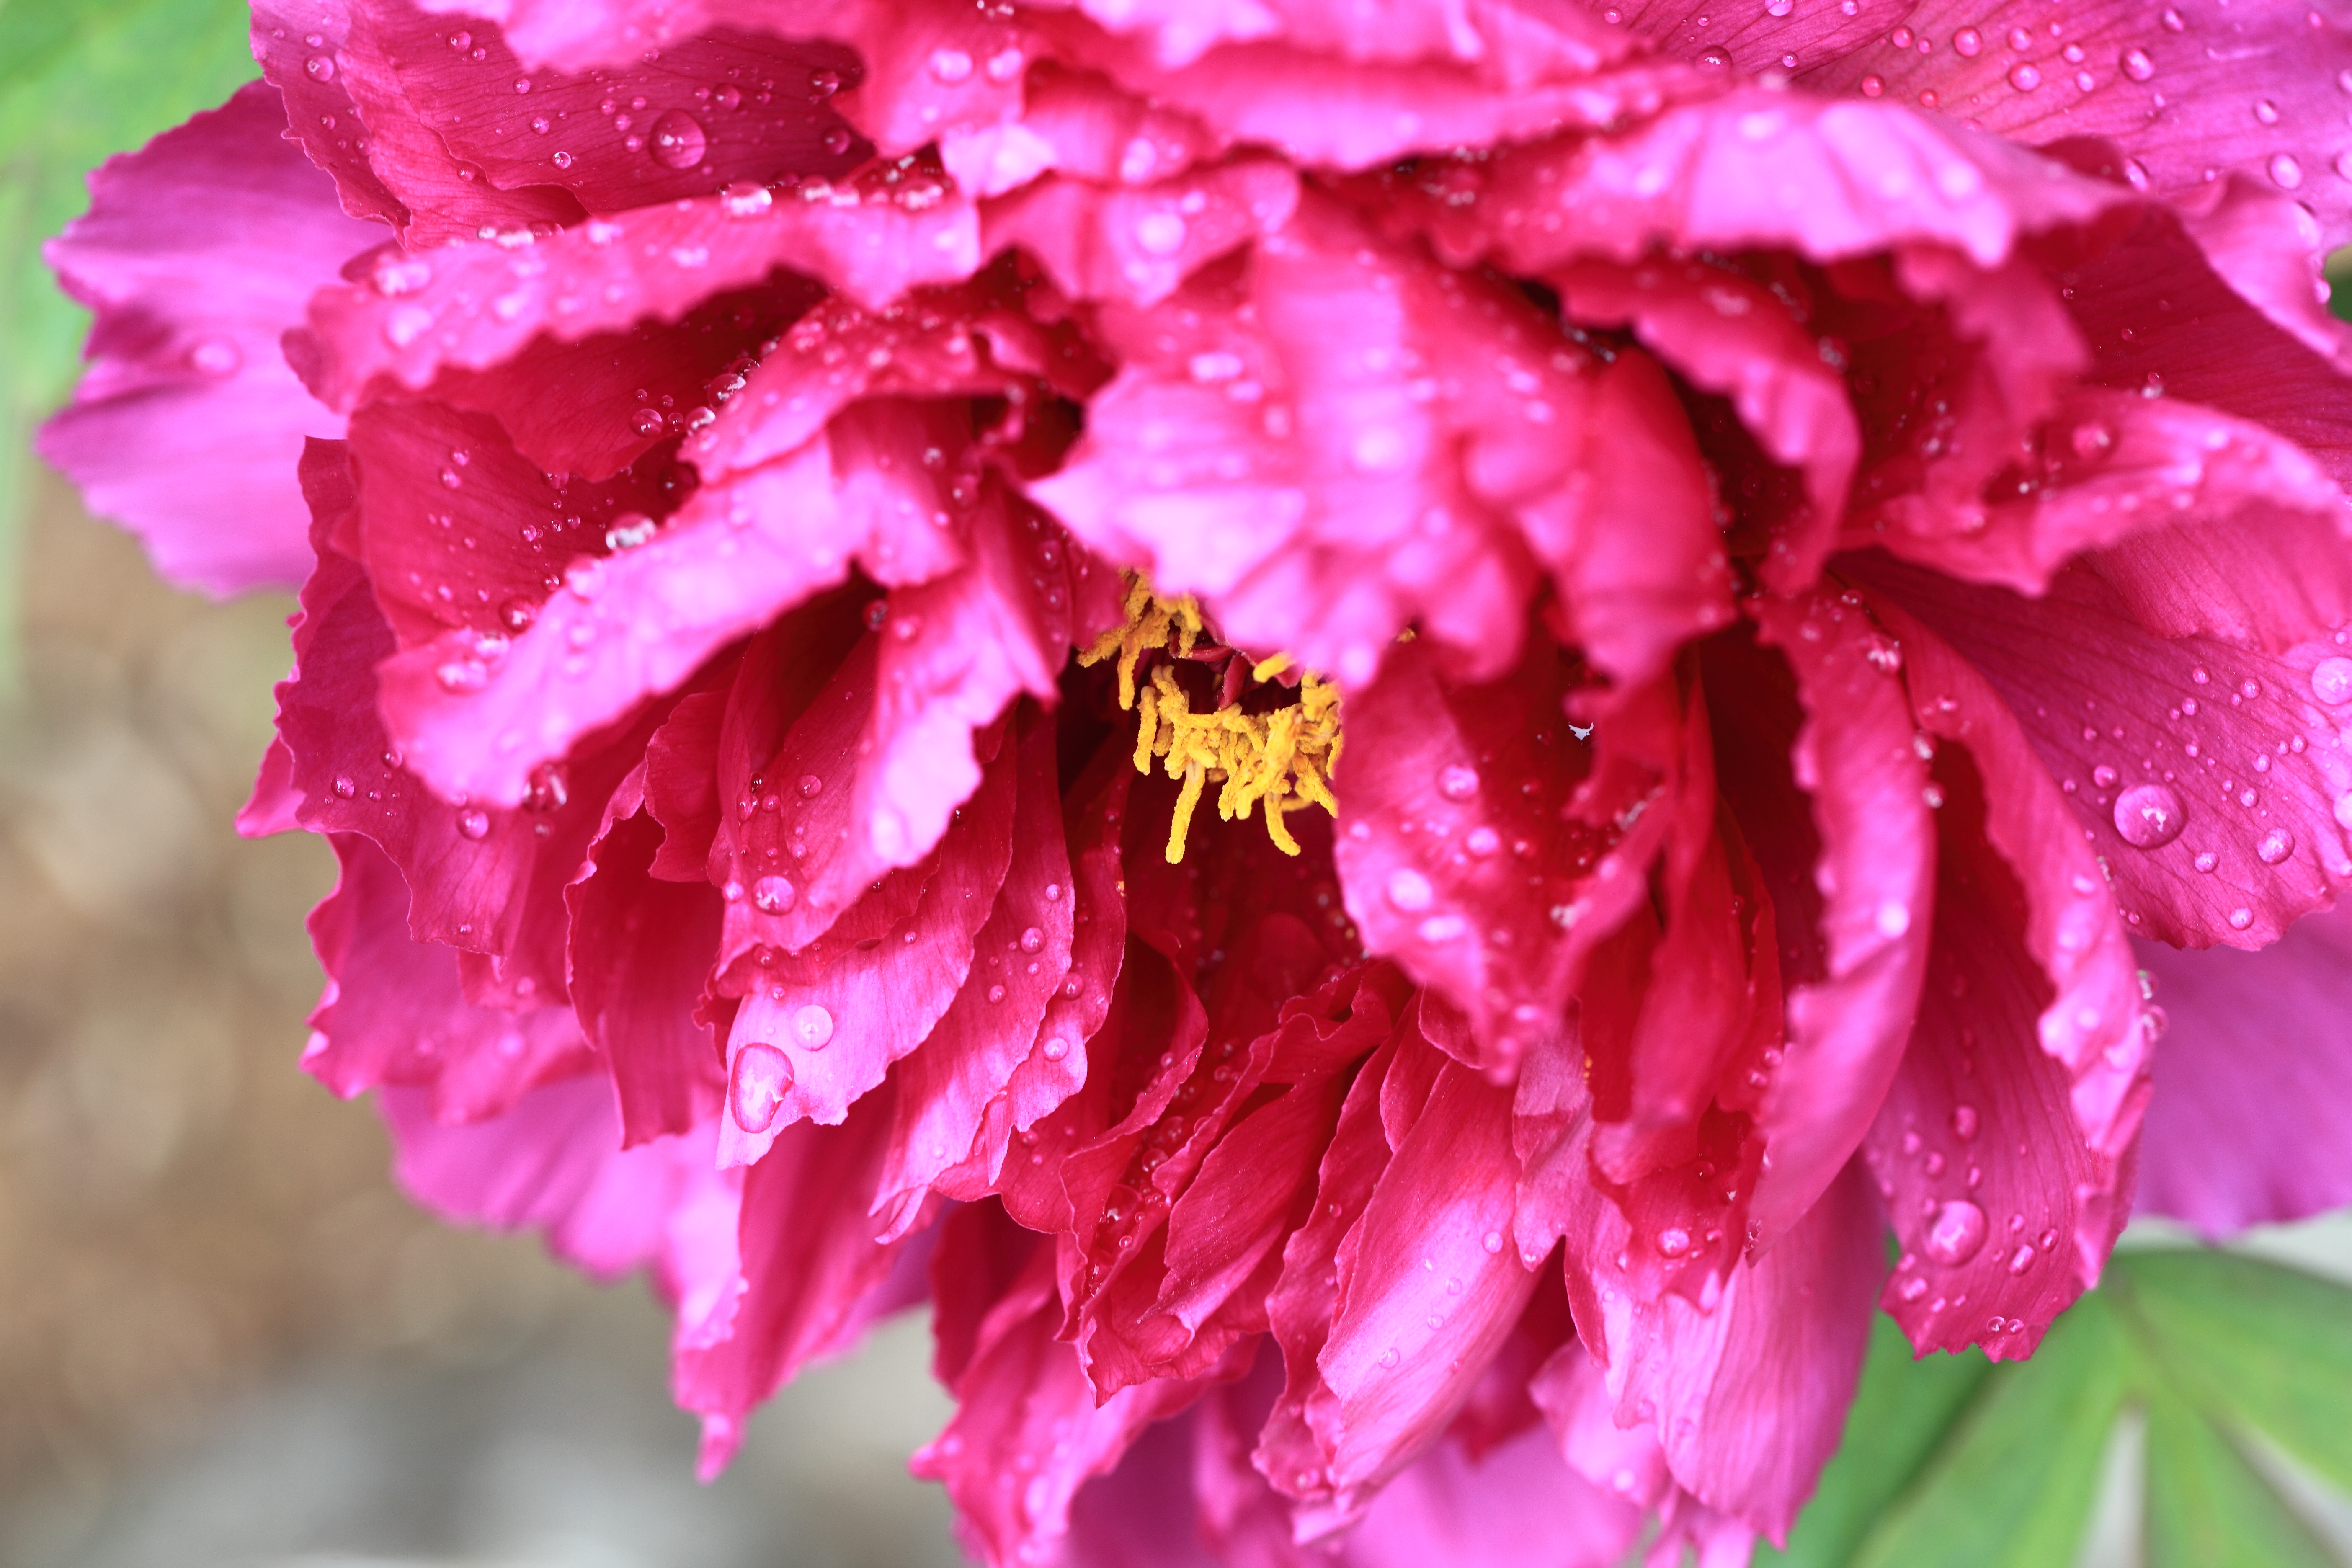
blossom, plant, flower, petal, high, pink, flora, temple, shrub, carnation, 5d, hires, markii, hi, res, resolution, chiba, peony, paeonia, suffruticosa, kannonji, dianthus, macro photography, flowering plant, land plant, pink family